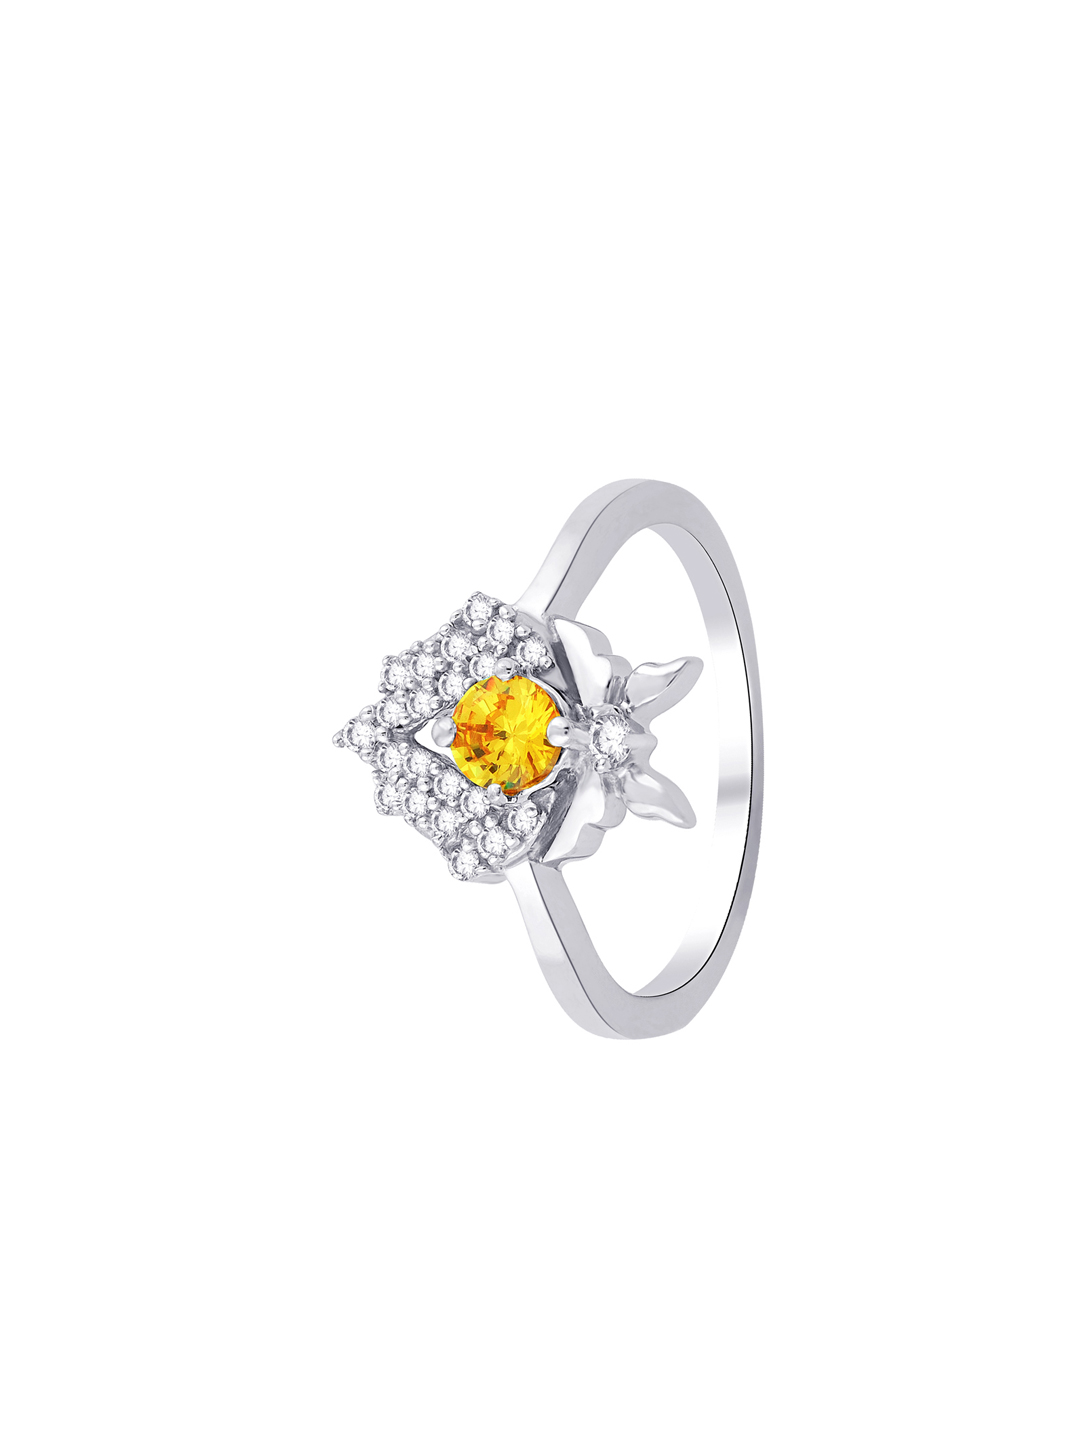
Lucera Women Silver Ring
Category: Accessories / Jewellery / Ring
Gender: Women
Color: Silver
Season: Summer 2013
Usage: Casual